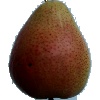
Label: pear_forelle